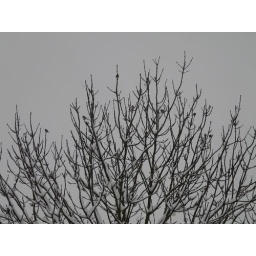
Snowy birds in a tree